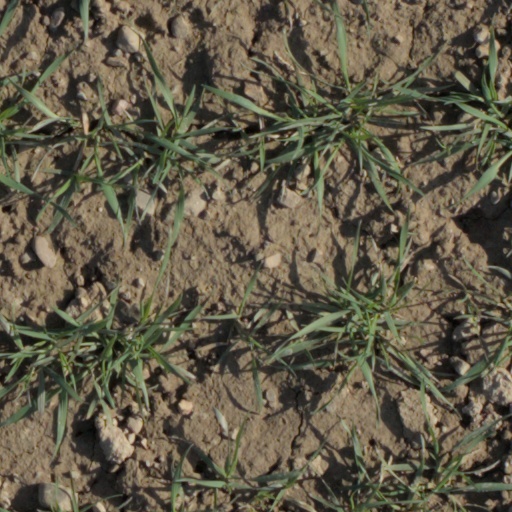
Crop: wheat